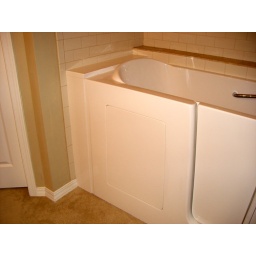
It has a seat inside where you can soak in water up to your sholders with several jacuzzi jets.